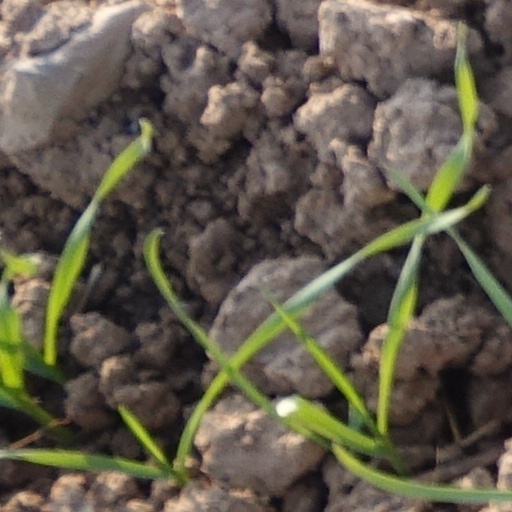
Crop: wheat